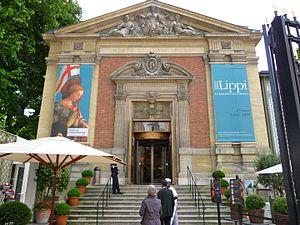
Le palais du Luxembourg, situé dans le 6ᵉ arrondissement de Paris dans le nord du jardin du Luxembourg, est le siège du Sénat français, qui fut installé en 1799 dans le palais construit au début du XVIIᵉ siècle, à la suite de la régence de la reine Marie de Médicis. Il appartient au domaine de cette assemblée qui comprend également, à proximité du palais, l'hôtel du Petit Luxembourg, résidence du président du Sénat, le musée du Luxembourg, et l'ensemble du jardin.
Le musée du Luxembourg est un lieu d'exposition d'art installé dans une aile bâtie perpendiculairement à l'orangerie du palais du Luxembourg, rue de Vaugirard, dans le 6ᵉ arrondissement de Paris.